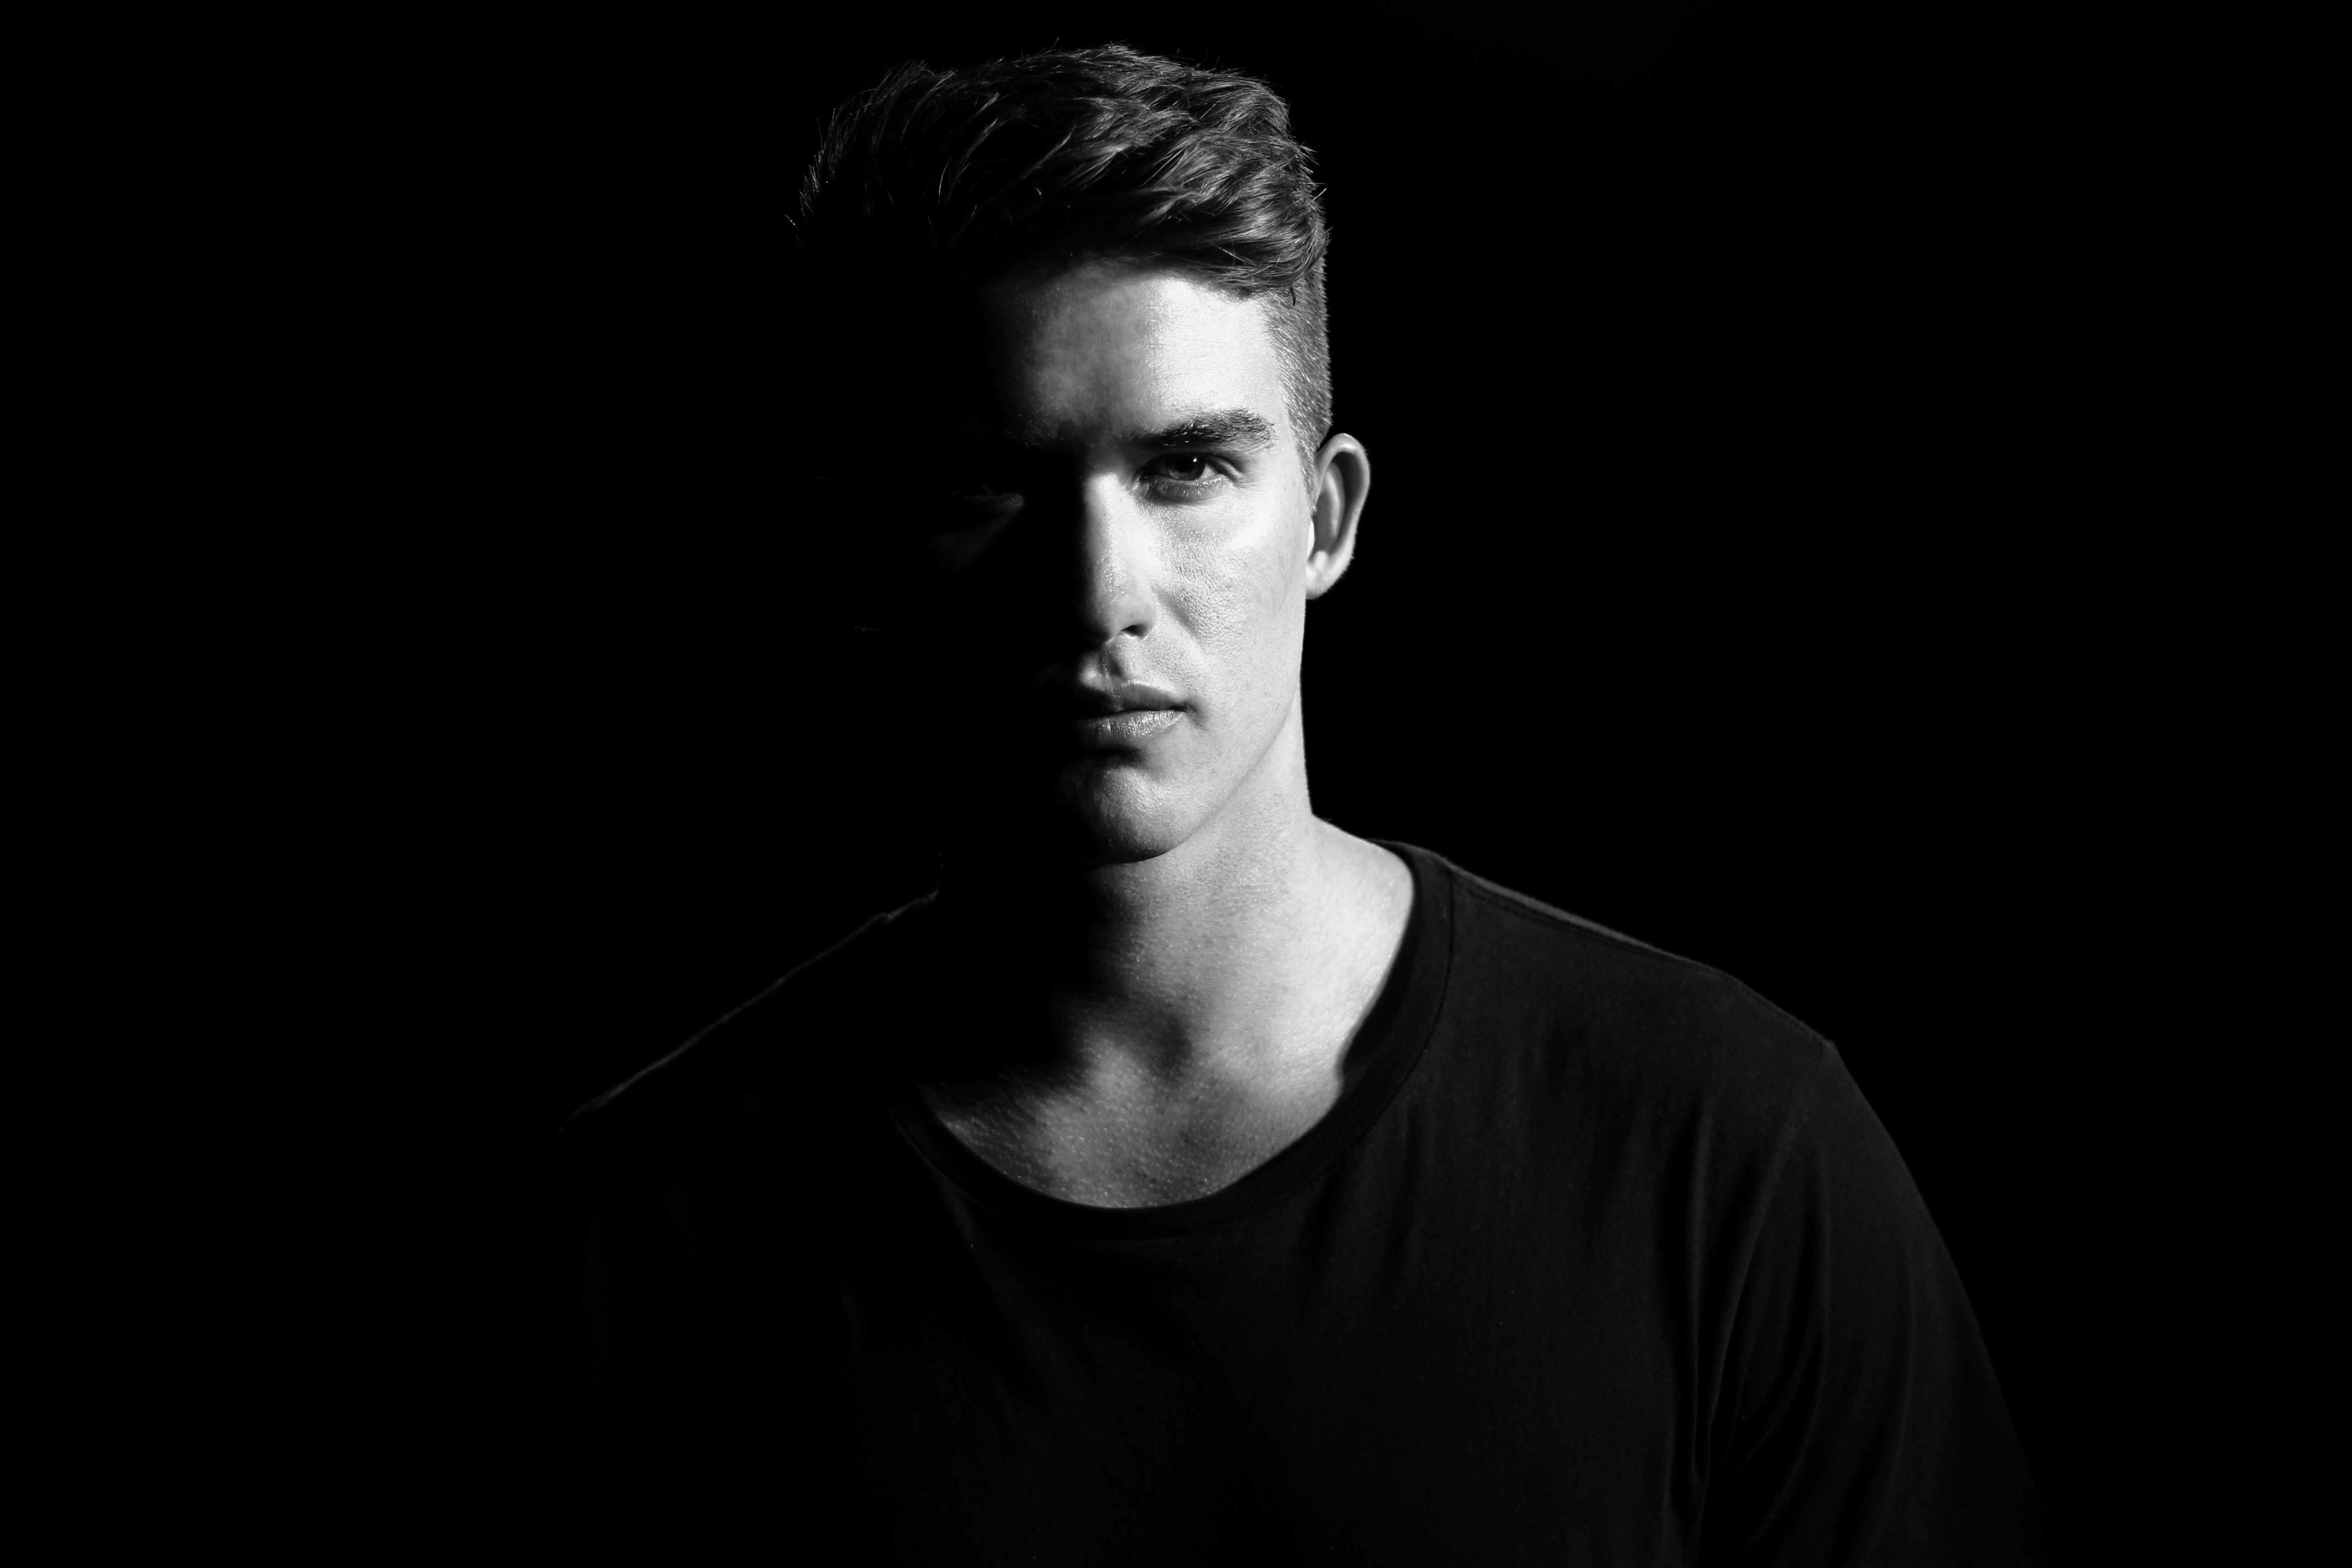
black and white, white, photography, portrait, darkness, black, monochrome, sense, monochrome photography, portrait photography, film noir